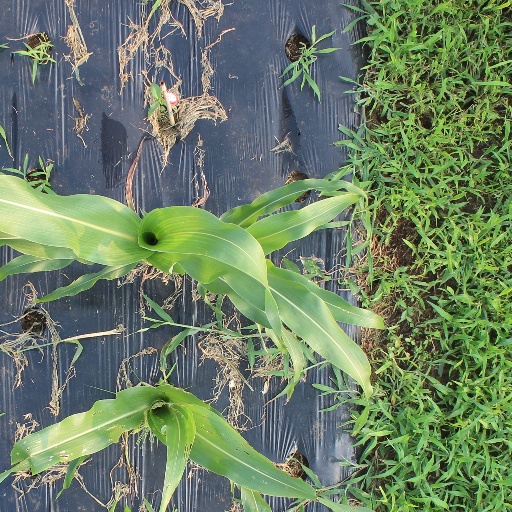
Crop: sorghum